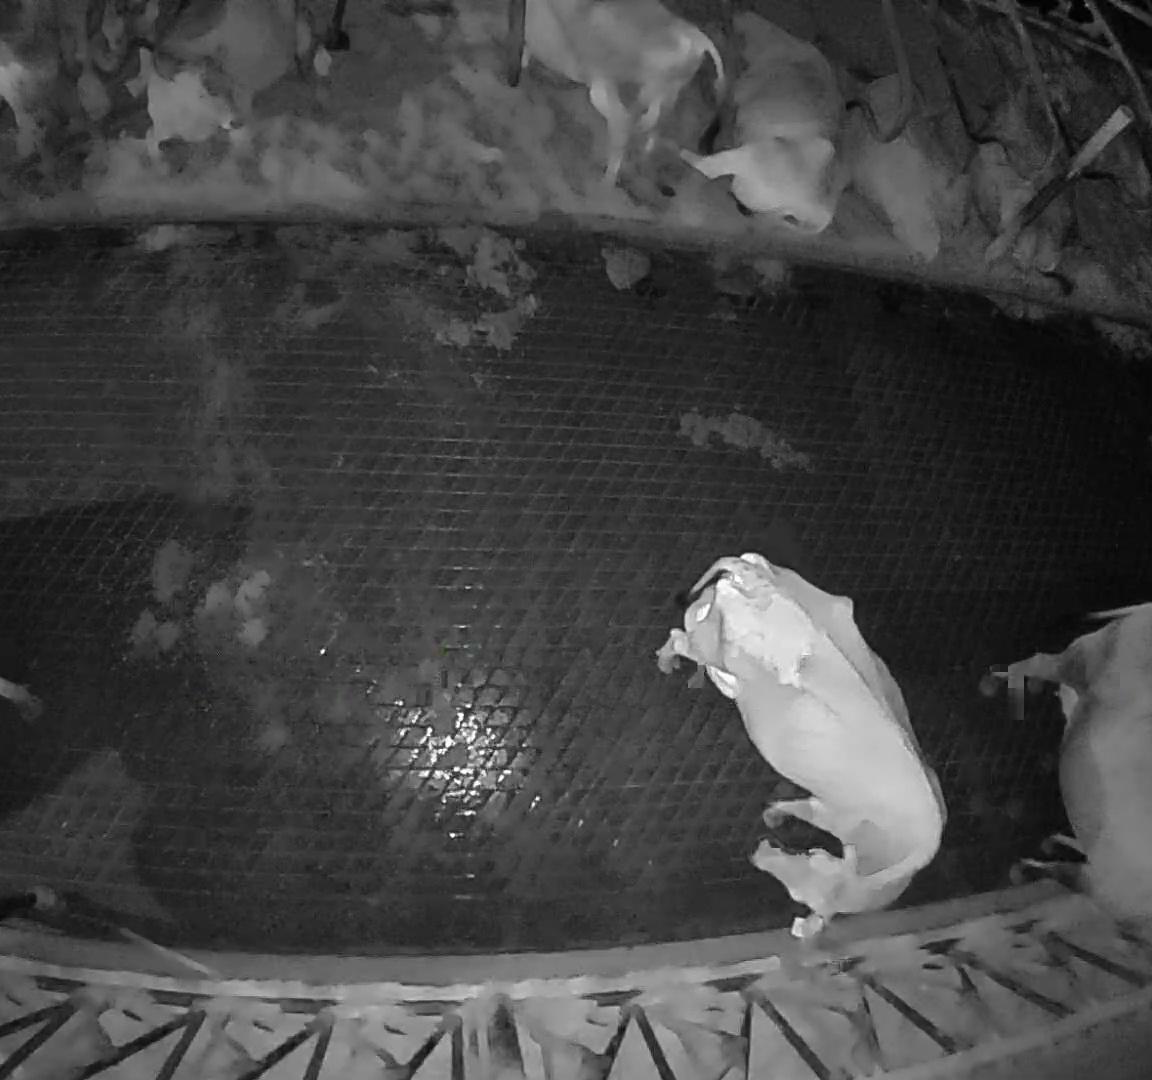
Number of cows: 10